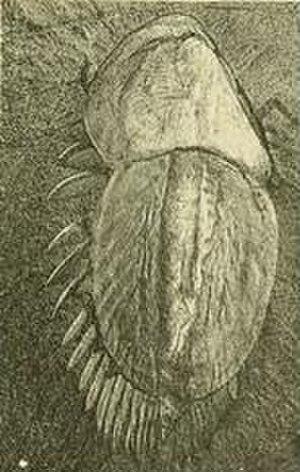
Naraoia compacta est une espèce éteinte de trilobites des schistes de Burgess ayant vécu au Cambrien moyen, il y a environ 505 Ma.